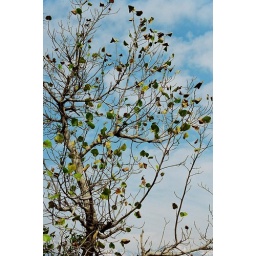
tree near Mama's house